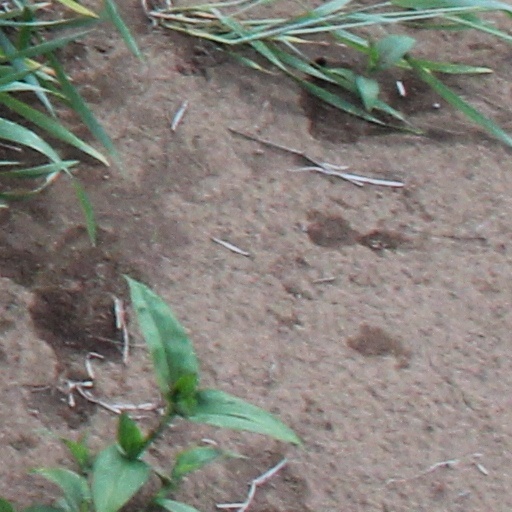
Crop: wheat